Local history

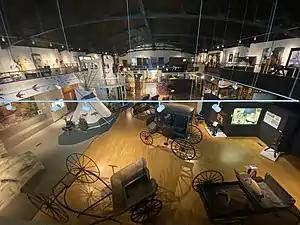
Exhibition hall displaying local history displays and objects

Local history is the study of history in a geographically local context, often concentrating on a relatively small local community. It incorporates cultural and social aspects of history. Local history is not merely national history writ small but a study of past events in a given geographical area which is based on a wide variety of documentary evidence and placed in a comparative context that is both regional and national. Historic plaques are one form of documentation of significant occurrences in the past and oral histories are another.